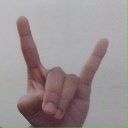
अक्षर: श